Geography of Bridgeport, Connecticut

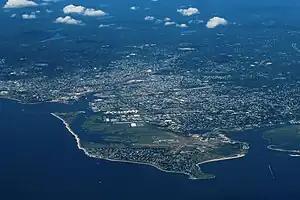
Aerial view of Bridgeport, Connecticut

Bridgeport, Connecticut is a major city of Connecticut located on Long Island Sound at the mouth of the Pequonnock River.